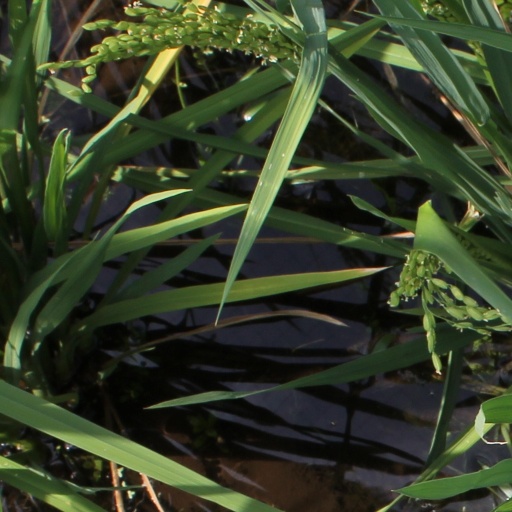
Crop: rice